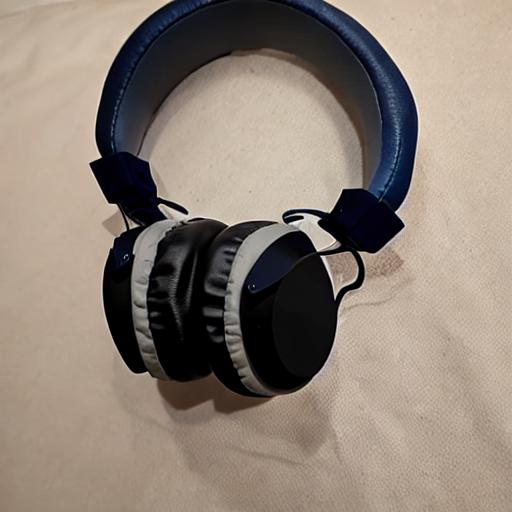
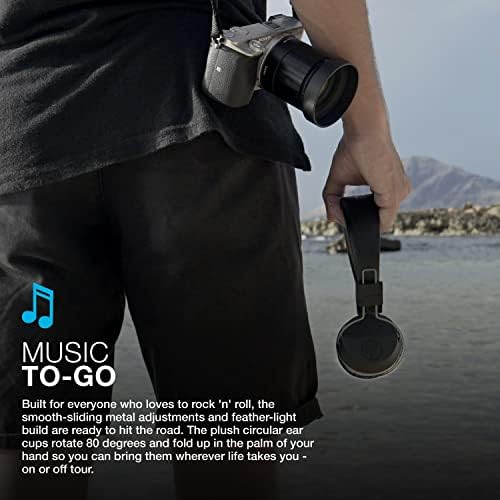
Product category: headphones
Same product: no